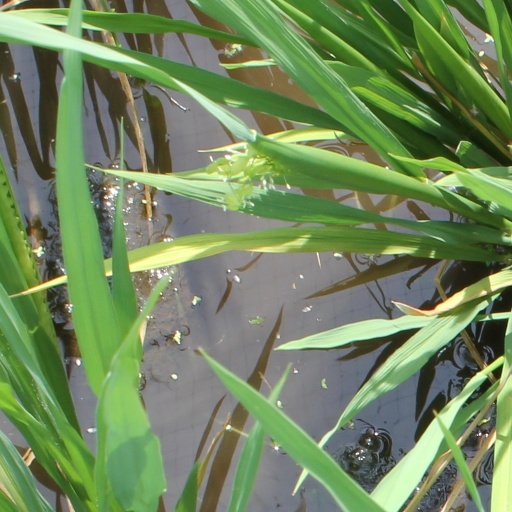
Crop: rice